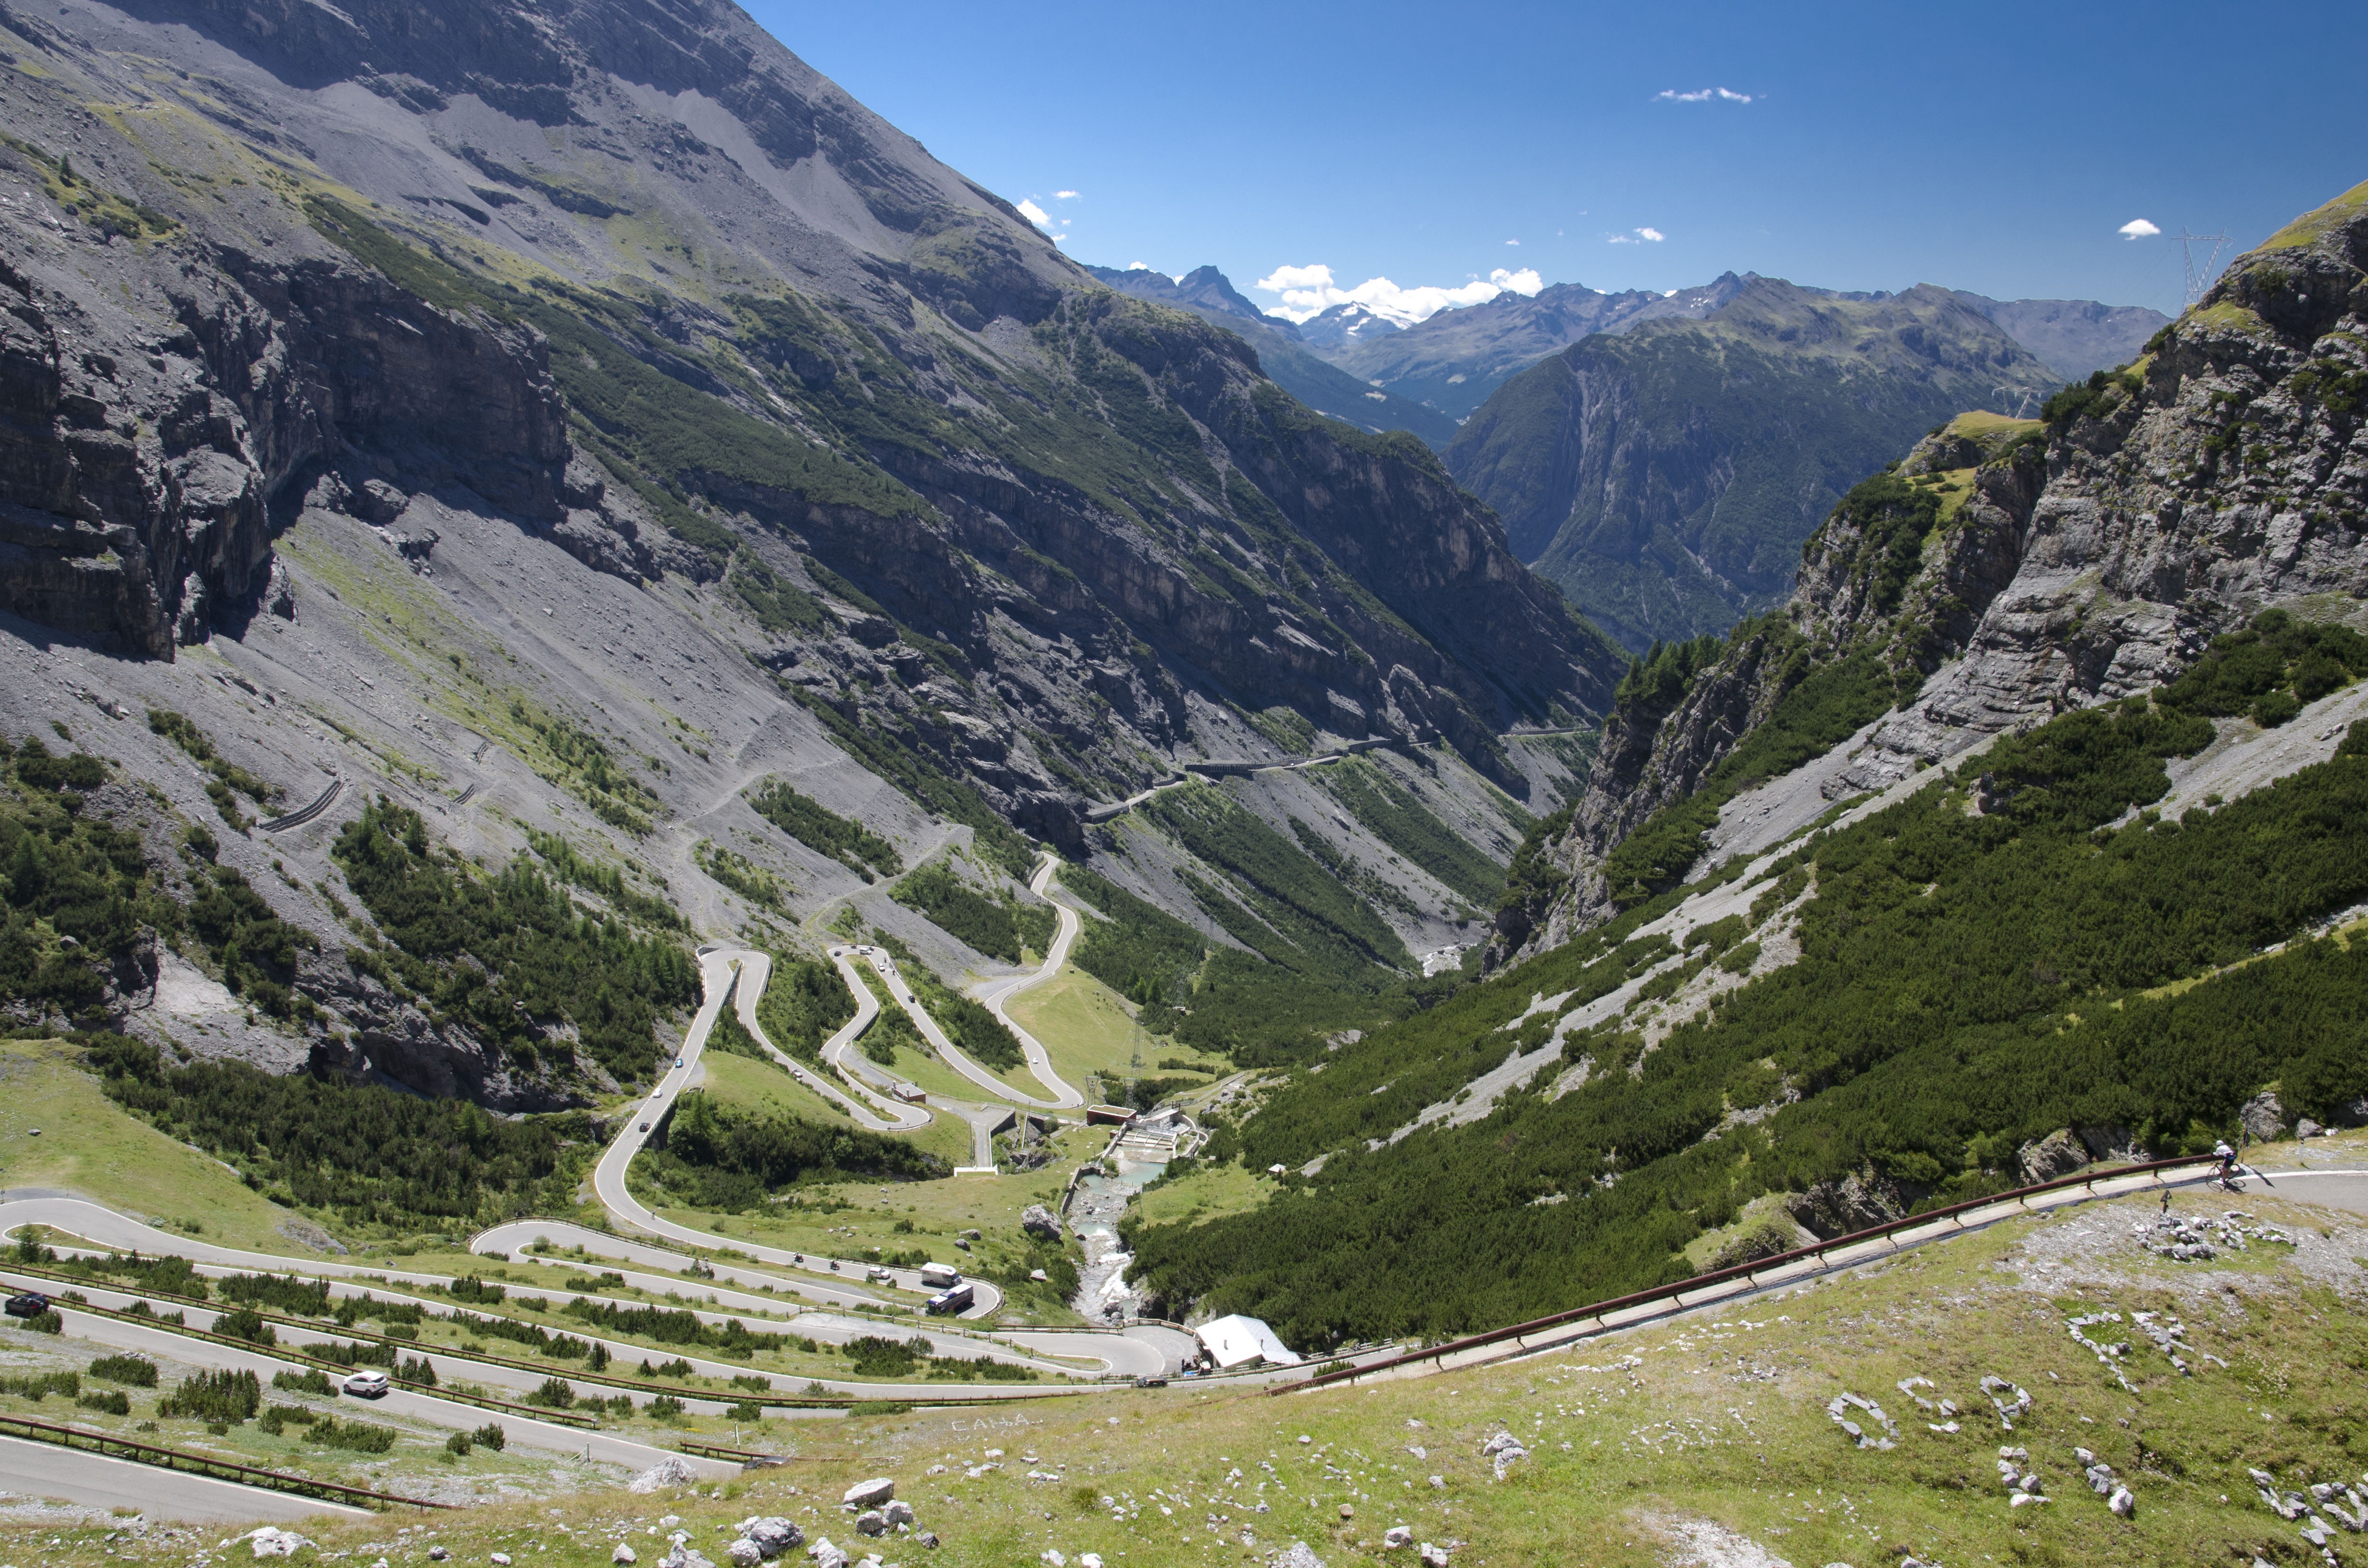
landscape, walking, mountain, adventure, valley, mountain range, fjord, ridge, mountains, alps, plateau, fell, cirque, pass, moraine, landform, tarn, mountain pass, passo stelvio, geographical feature, mountainous landforms, glacial landform